Injury

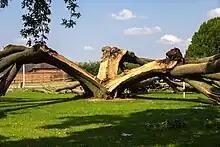
Oak tree split by lightning, an abiotic cause of injury.

Injury in humans has been studied extensively for its importance in medicine. Much of medical practice, including emergency medicine and pain management, is dedicated to the treatment of injuries. The World Health Organization has developed a classification of injuries in humans by categories including mechanism, objects/substances producing injury, place of occurrence, activity when injured and the role of human intent. In addition to physical harm, injuries can cause psychological harm, including post-traumatic stress disorder.